Ryan Kisor

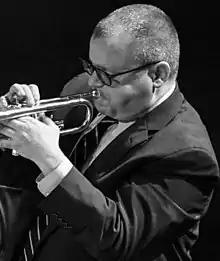
Kisor in 2020

A native of Sioux City, Iowa, Kisor learned trumpet from his father, Larry Kisor, and started playing in a local dance band (the Eddie Skeets Orchestra) at age ten. Kisor began classical trumpet lessons at age 12, met Clark Terry when he was 15 (attending his summer jazz camp), and played with all-star high school bands. In 1990, Kisor won the Thelonious Monk Institute's trumpet contest at the age of 17; Nicholas Payton and Marcus Printup were among the other contestants that year. His younger brother Justin Kisor is also an accomplished jazz artist (trumpet) who he has performed numerous concerts and had record releases with Kisor.